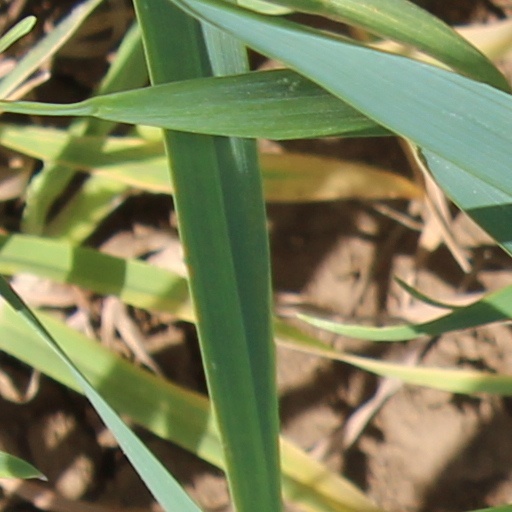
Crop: wheat